Homalocephale

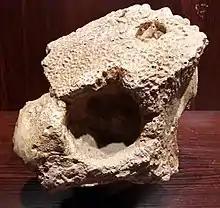
Cast of the holotype skull

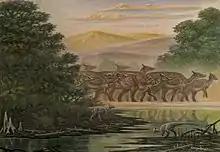
Two "Homalocephale" with "Saurolophus" herd behind

"Homalocephale" is also noted for having an unusually broad pelvis and some have suggested that the width served to protect vital organs from harm during flank-butting. Others think that they were for giving birth to live young. Instead of laying eggs. "Homalocephale" also had rather long legs, indicating a fast-moving gait.